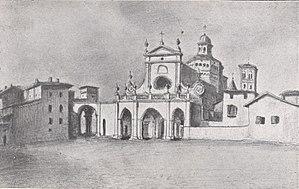
La cathédrale Saint-Marie-de-l'Assomption d'Ivrée, dit aussi dôme d'Ivrée, est une église catholique romaine d'Ivrée, en Italie. Il s'agit de la cathédrale du diocèse d'Ivrée.